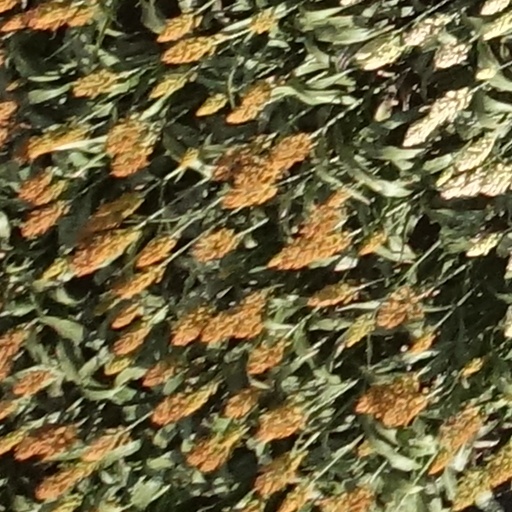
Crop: sorghum